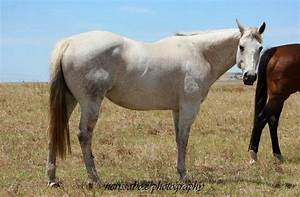
Label: horse